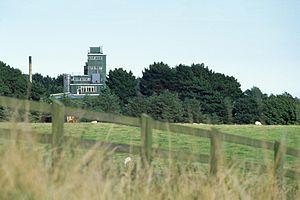
Distillerie de Cooley
Cooley est une distillerie irlandaise. Elle a été recréée en 1987 par un Irlandais John Teeling. La distillerie est localisée sur la péninsule de Cooley, dans le Comté de Louth sur la côte orientale de l'Irlande.